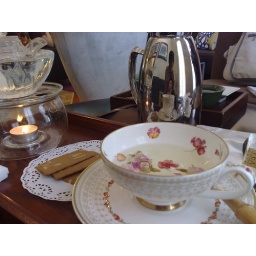
Floral tea ... or rather flowers in boiled water